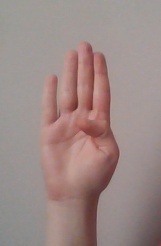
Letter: kaaf